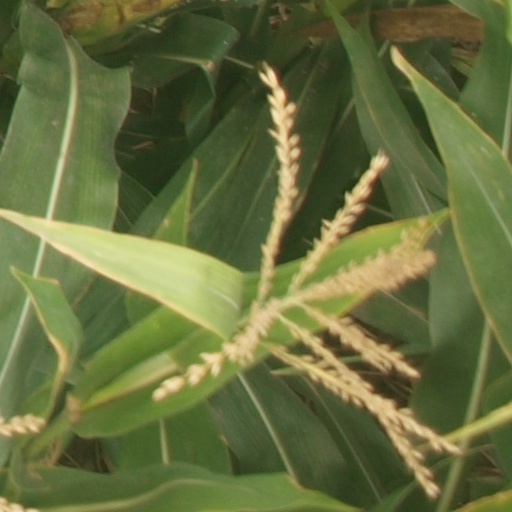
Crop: maize; corn